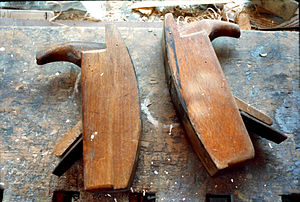
Høvl / Specielle høvle
Indvendige fælghøvle
2 fælghøvle, karetmagerværktøj.
En høvl er et spåntagende håndværktøj til bearbejdning af træ. Der findes også høvle til metal, fx orgelbyggerens blyhøvl eller dennes messinghøvl, der begge er beregnet til metalhøvling.